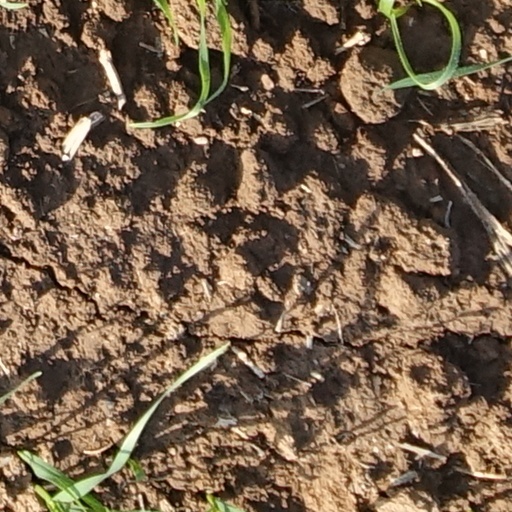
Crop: wheat